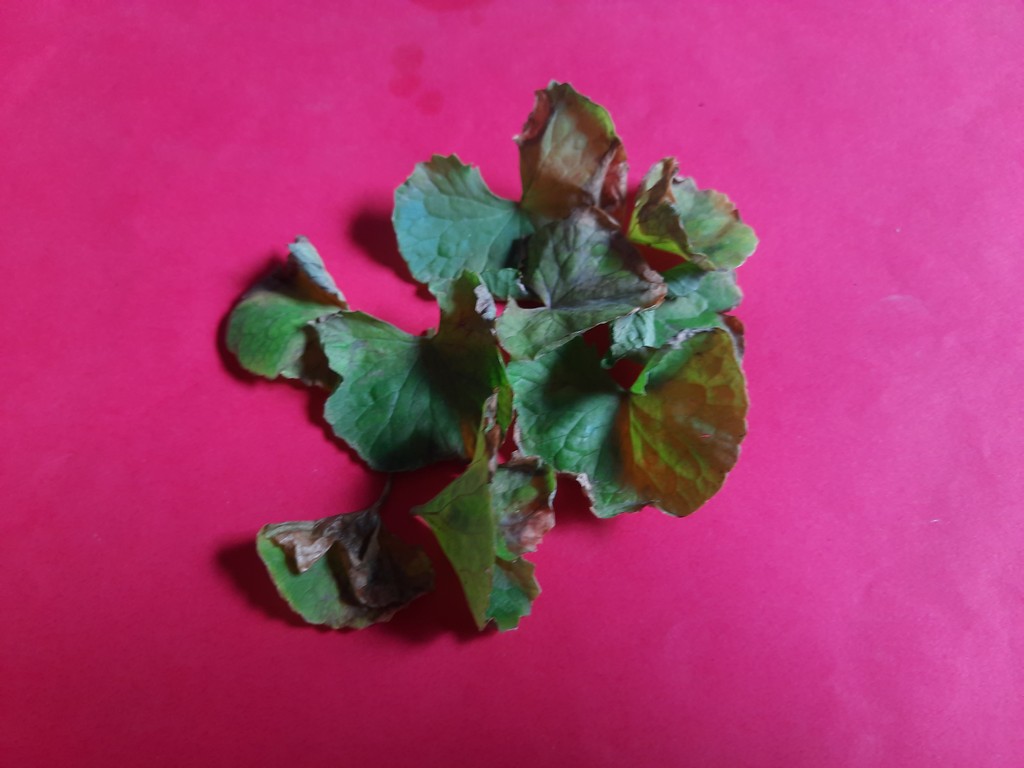
Label: Unhealthy